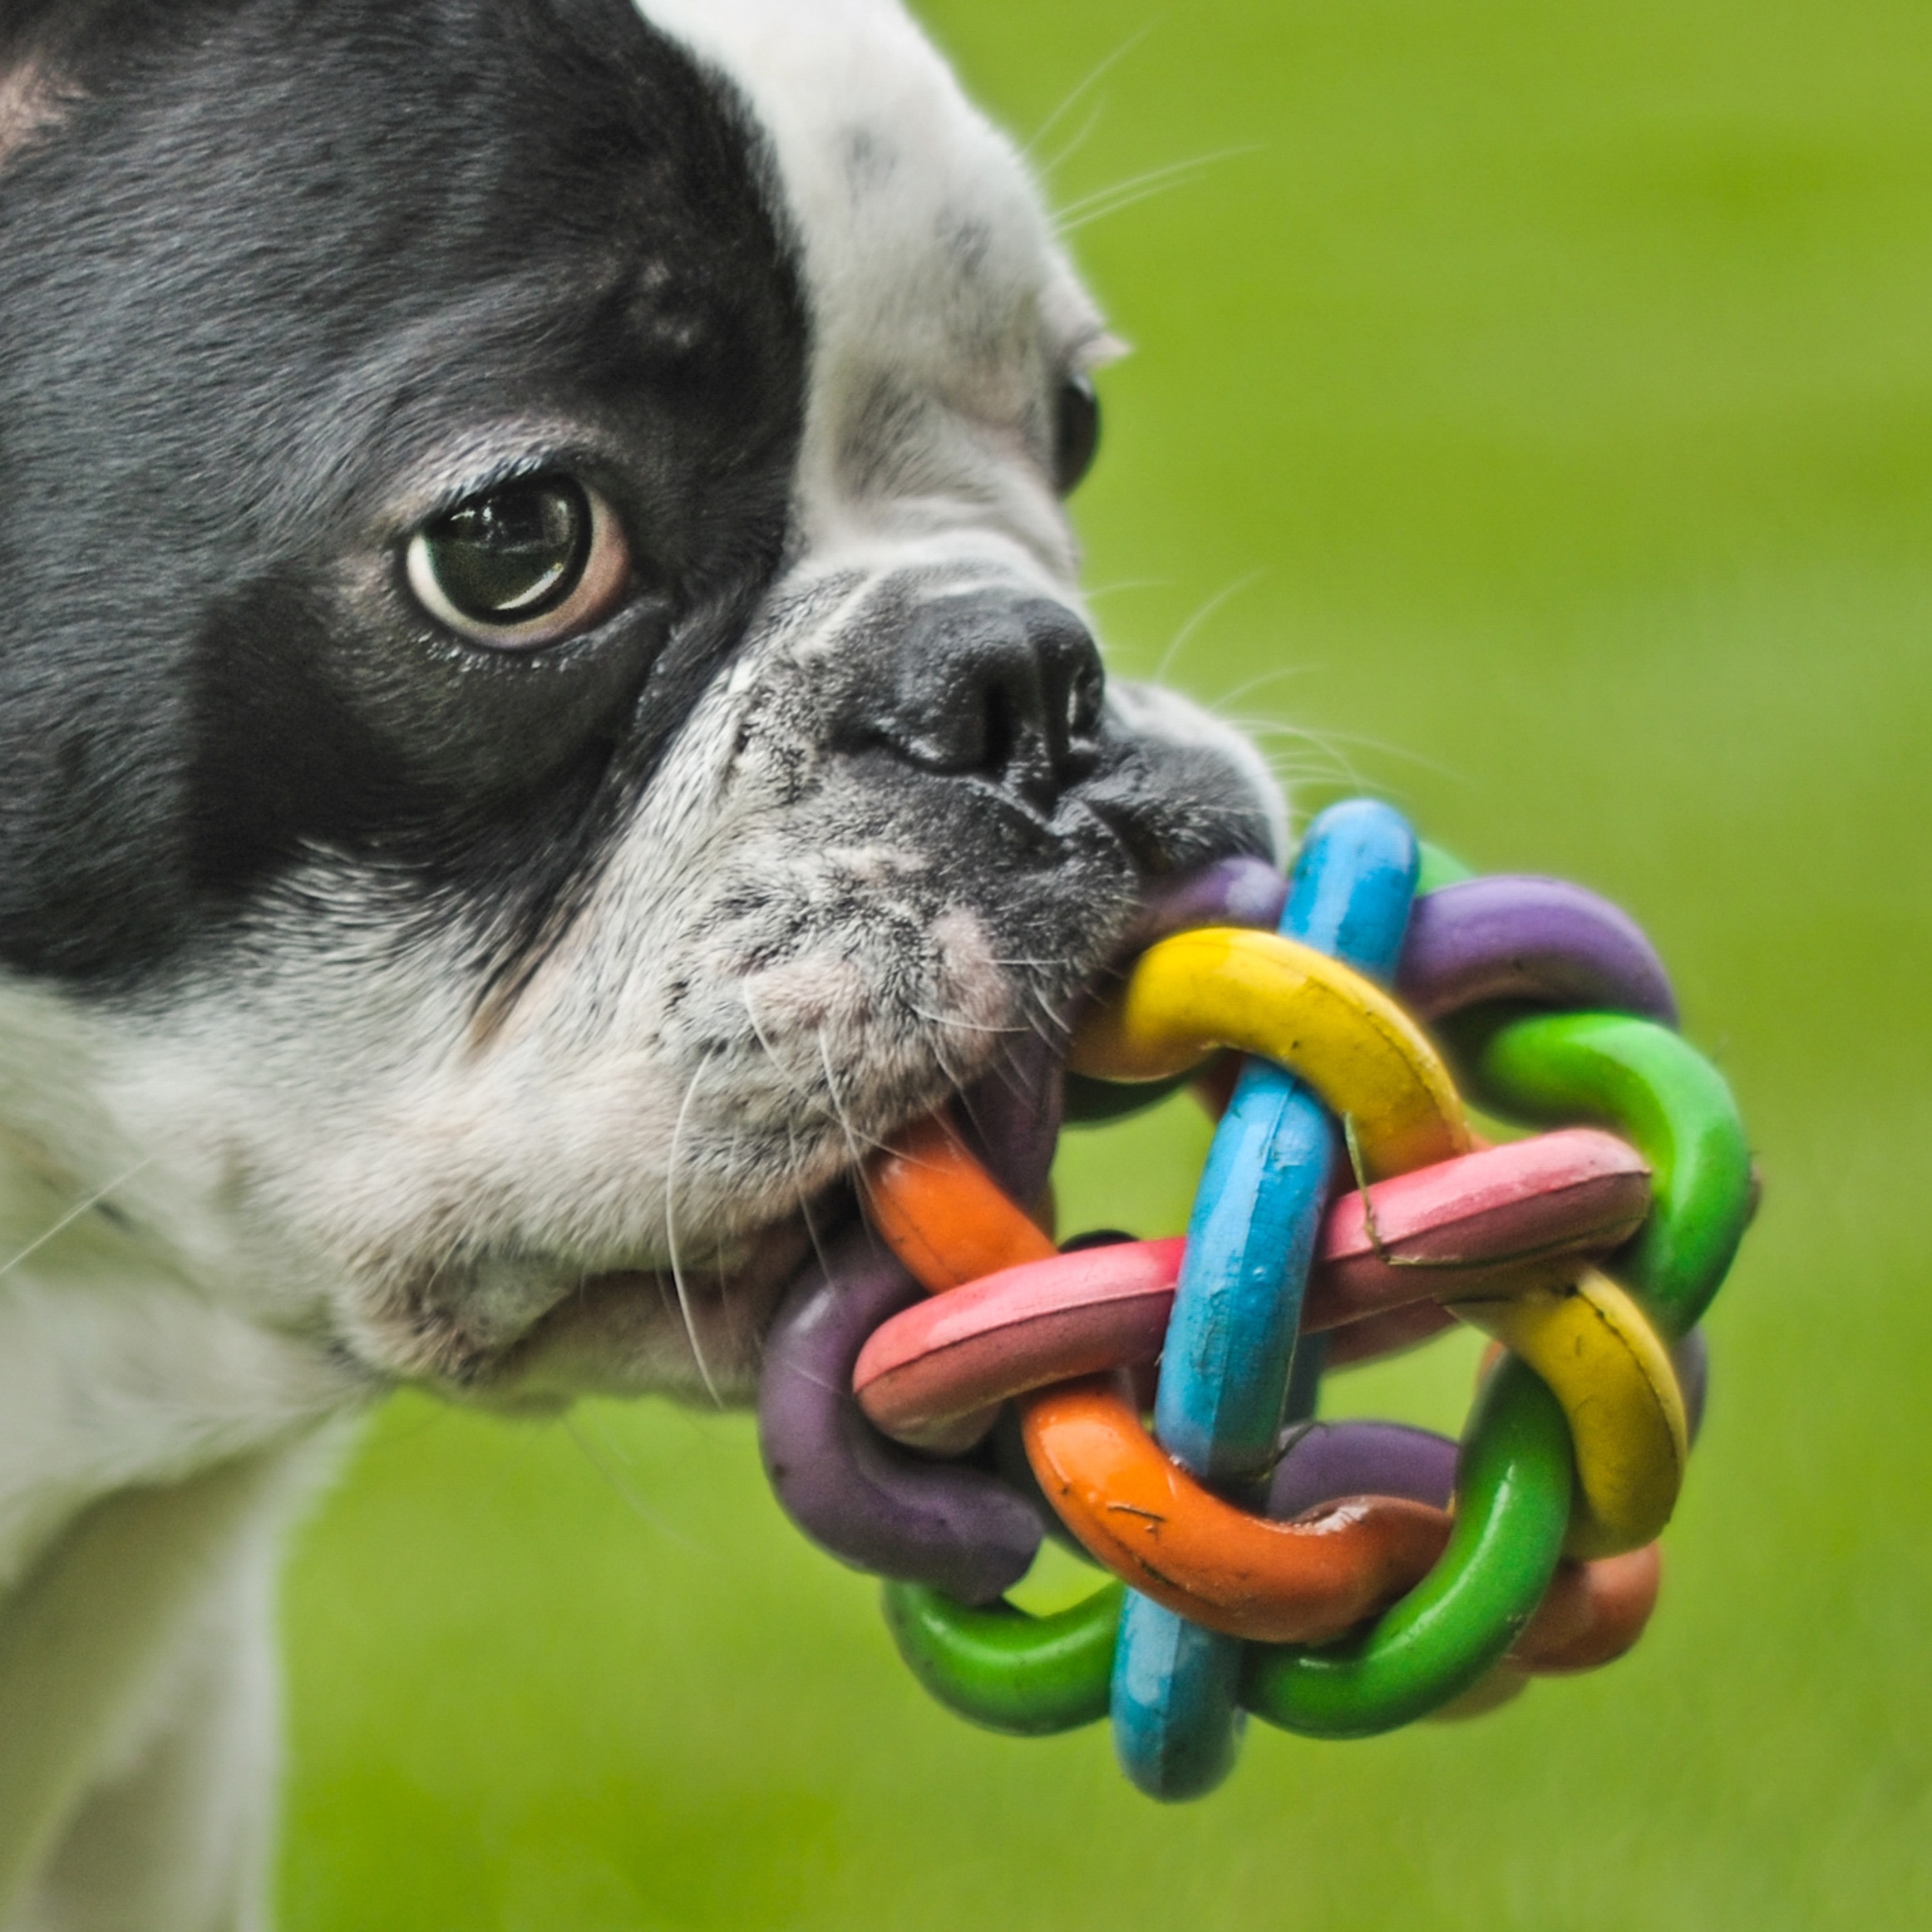
grass, play, puppy, dog, animal, mammal, bulldog, vertebrate, french bulldog, dog breed, dog like mammal, toy bulldog